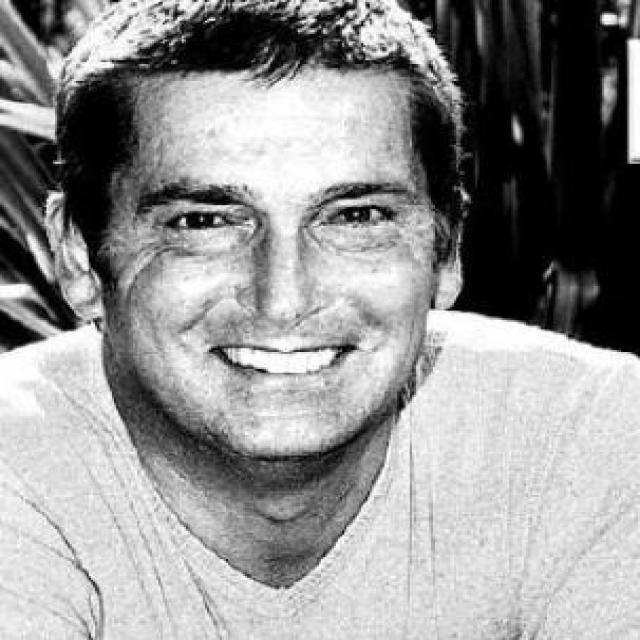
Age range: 45-64